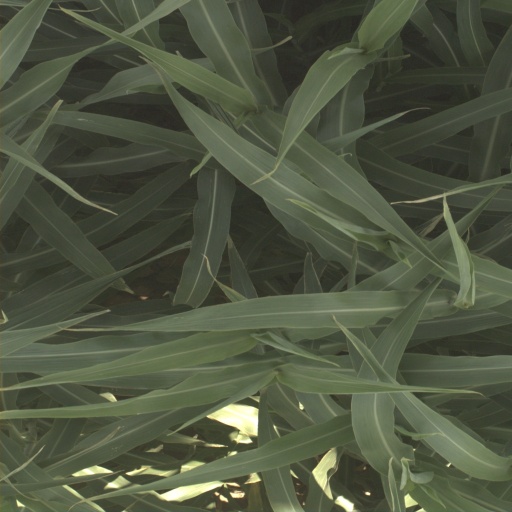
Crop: sorghum